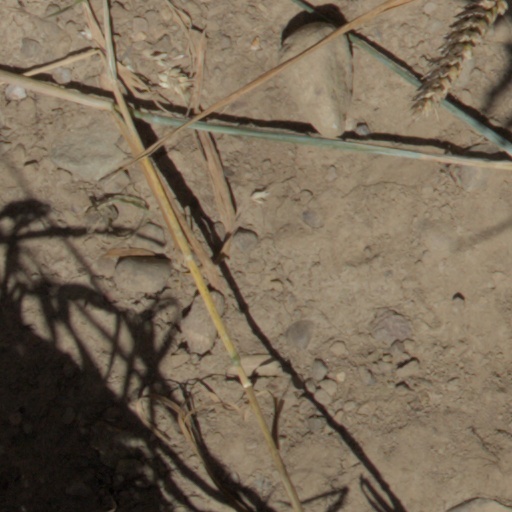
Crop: wheat